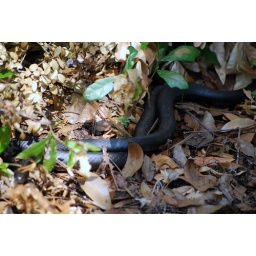
black snake in myrtle beach